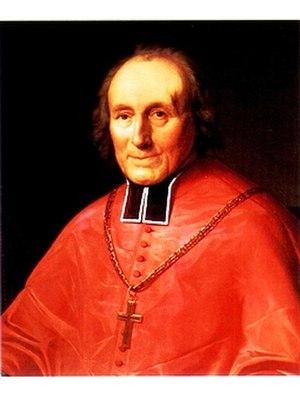
Droste zu Vischering est le nom d'une famille illustre de la noblesse de Westphalie.
Voici la liste des archevêques métropolitains de Cologne, en Allemagne.